Meadville Downtown Historic District

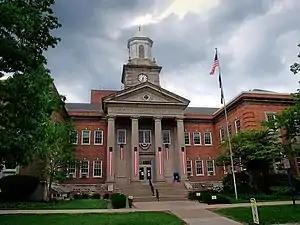
Crawford County Courthouse

The Meadville Downtown Historic District is a national historic district that is located in Meadville, Crawford County, Pennsylvania, United States.